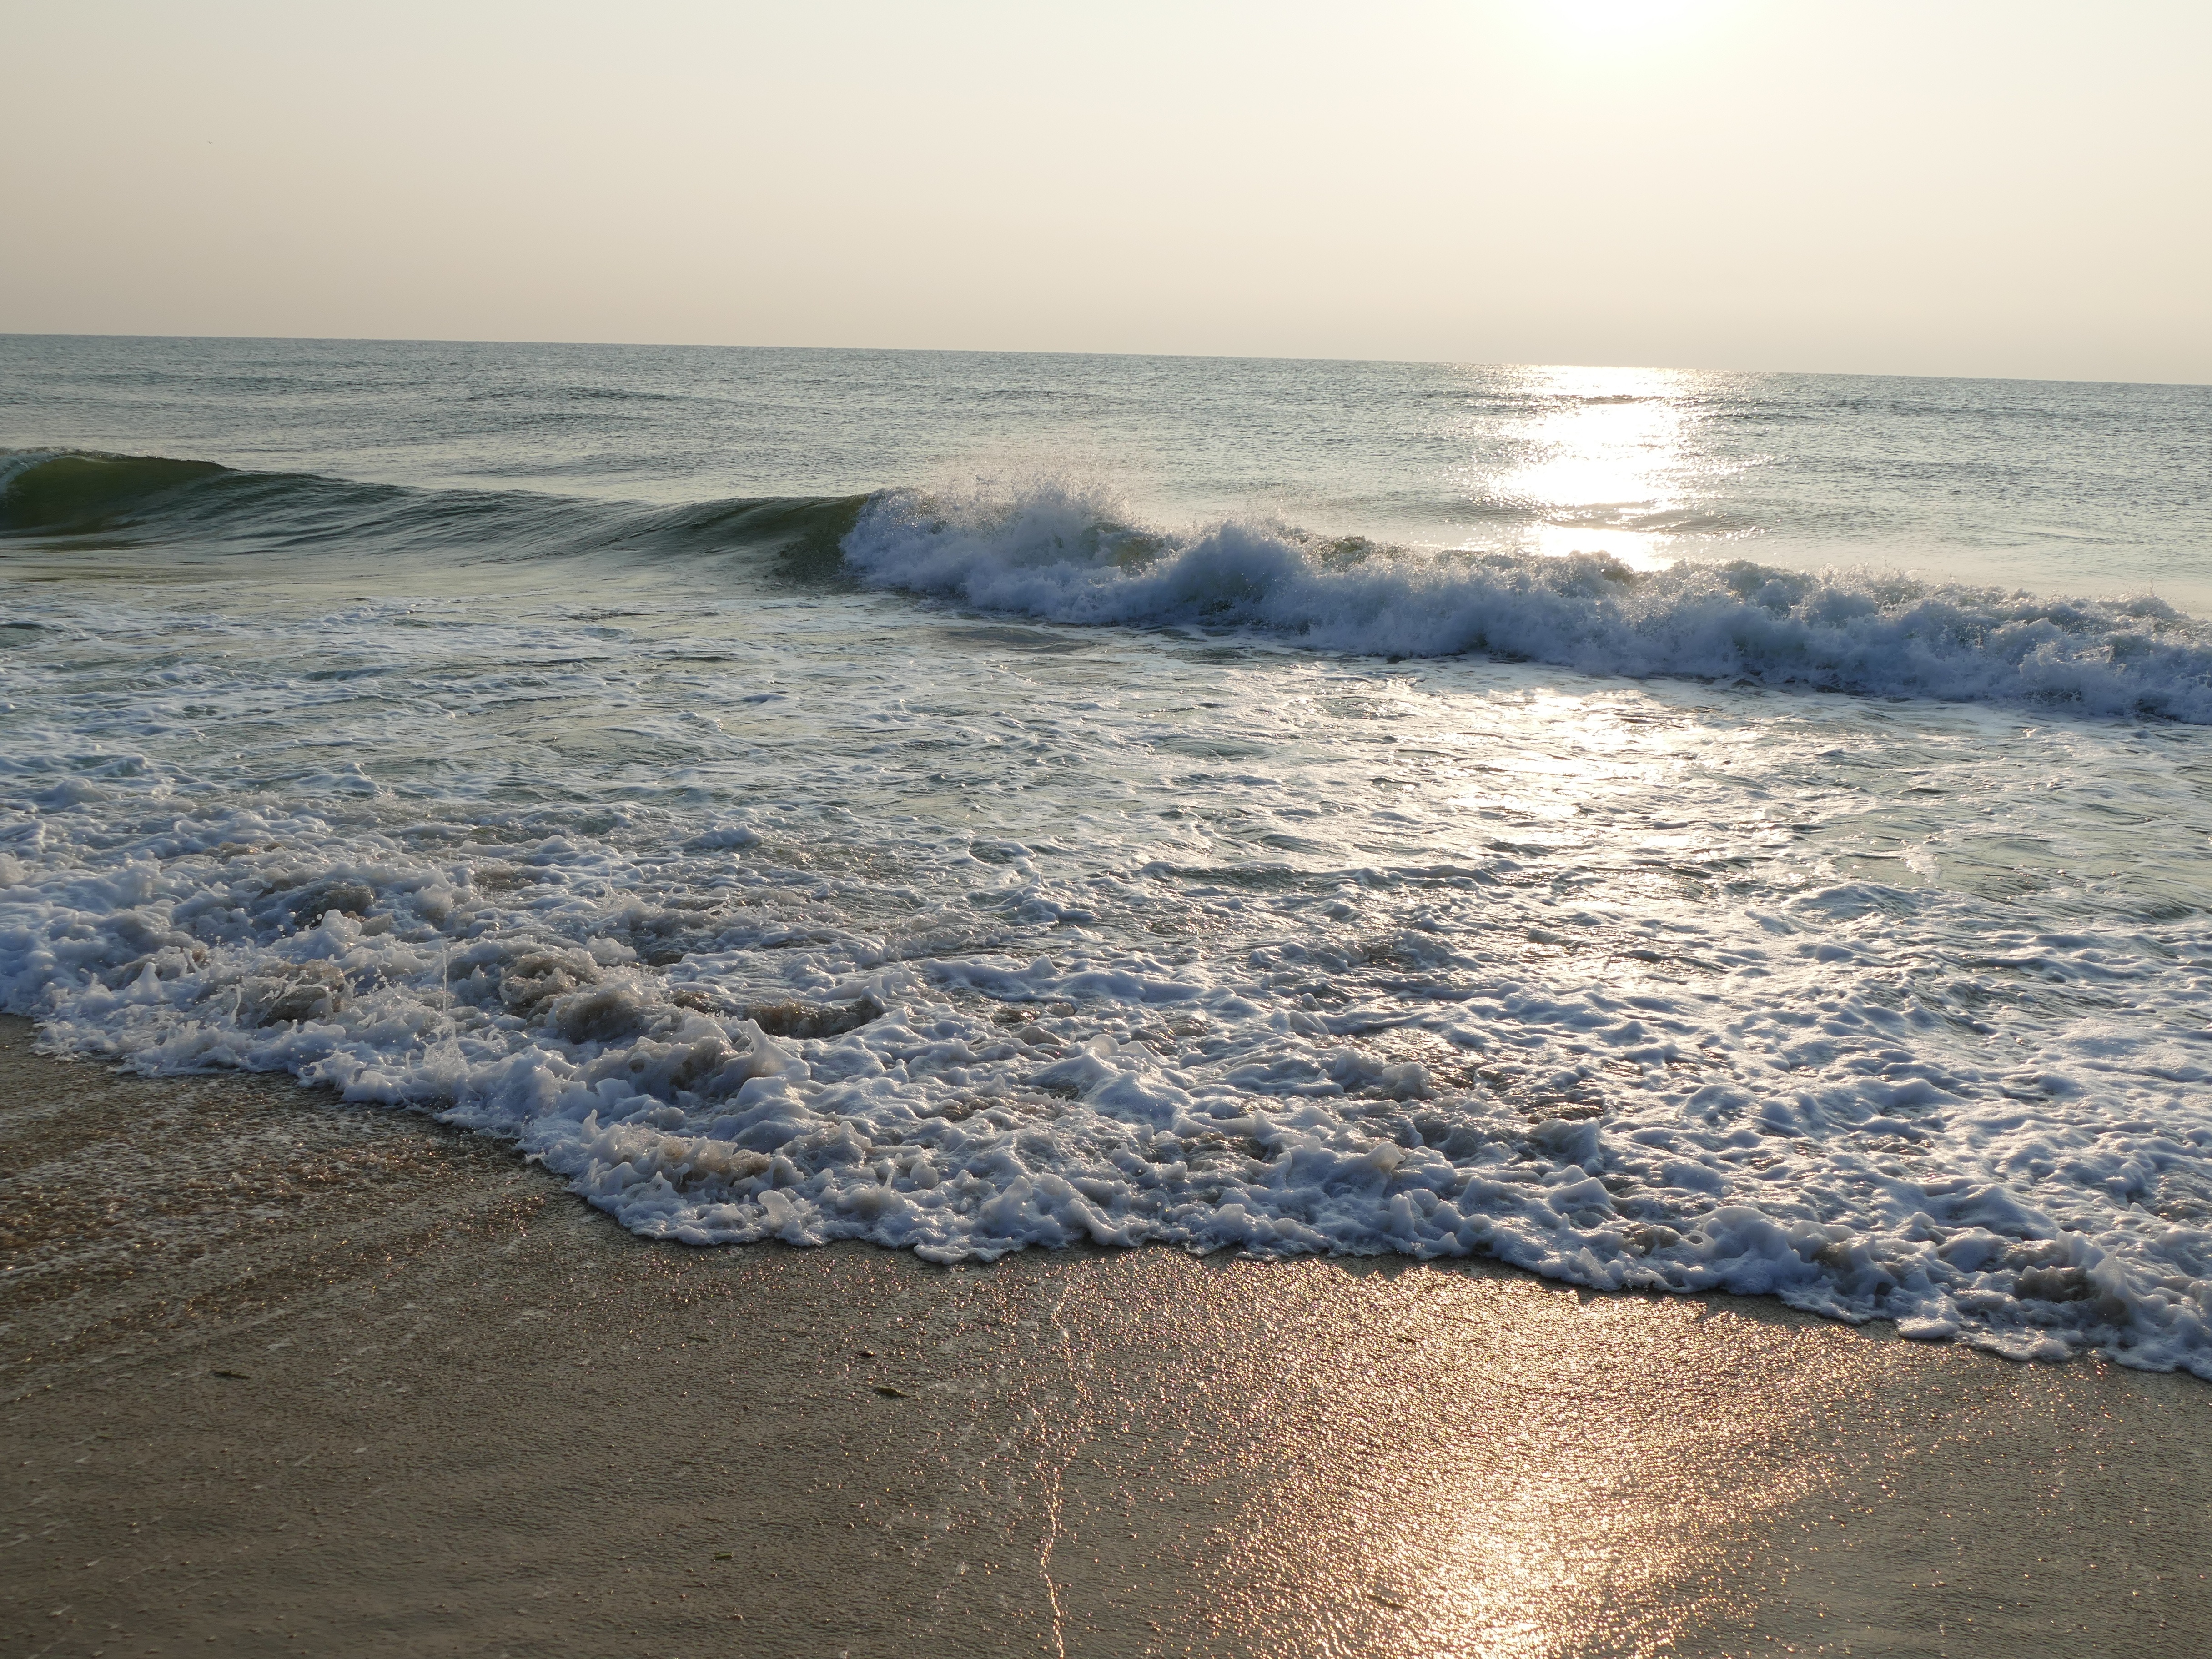
beach, sea, coast, water, sand, rock, ocean, horizon, sunrise, sunlight, morning, shore, wave, body of water, wind wave